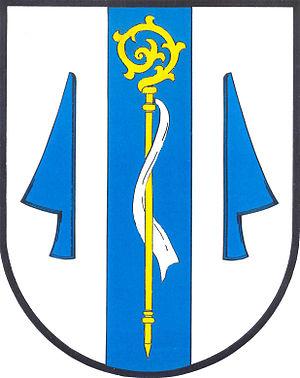
Běchary est une commune du district de Jičín, dans la région de Hradec Králové, en République tchèque. Sa population s'élevait à 292 habitants en 2018.